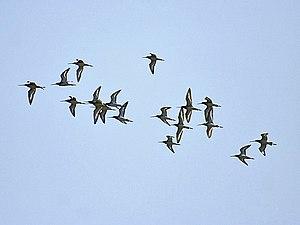
Les ailes sont les membres supérieurs couvert de plumes des oiseaux. Pour de nombreuses espèces, elles permettent le vol.